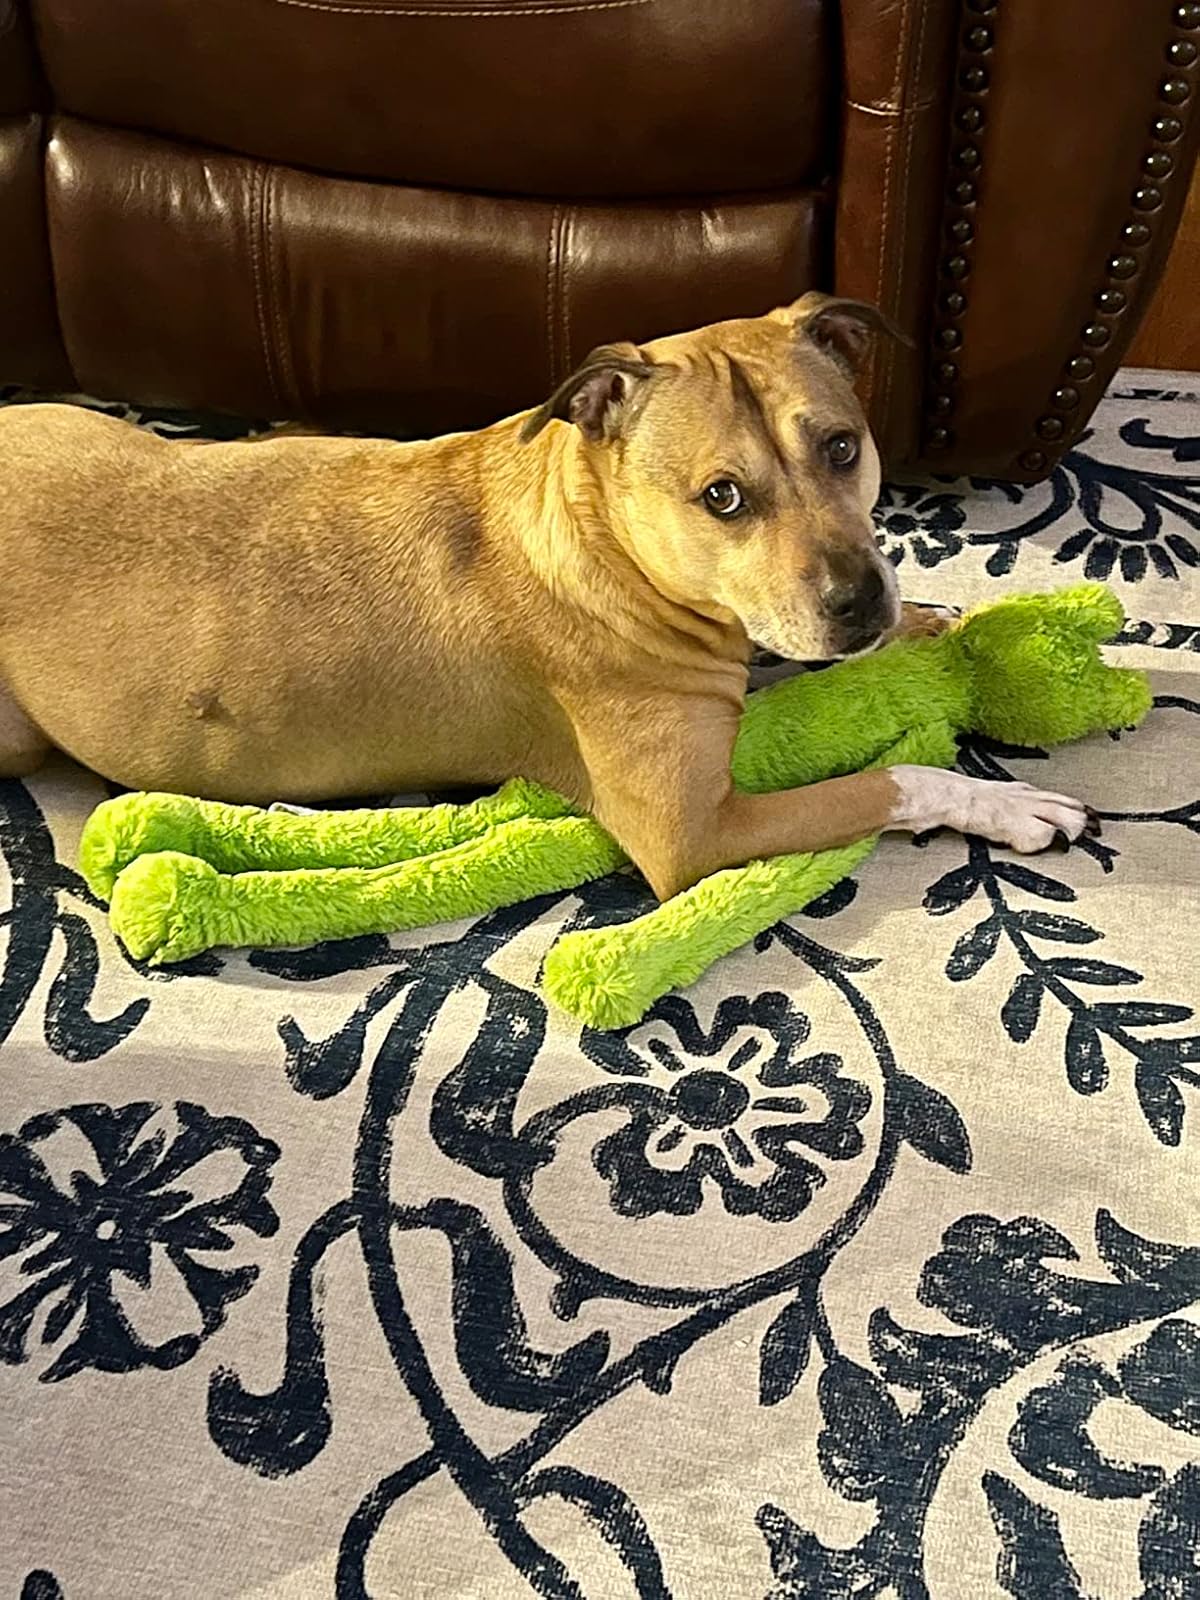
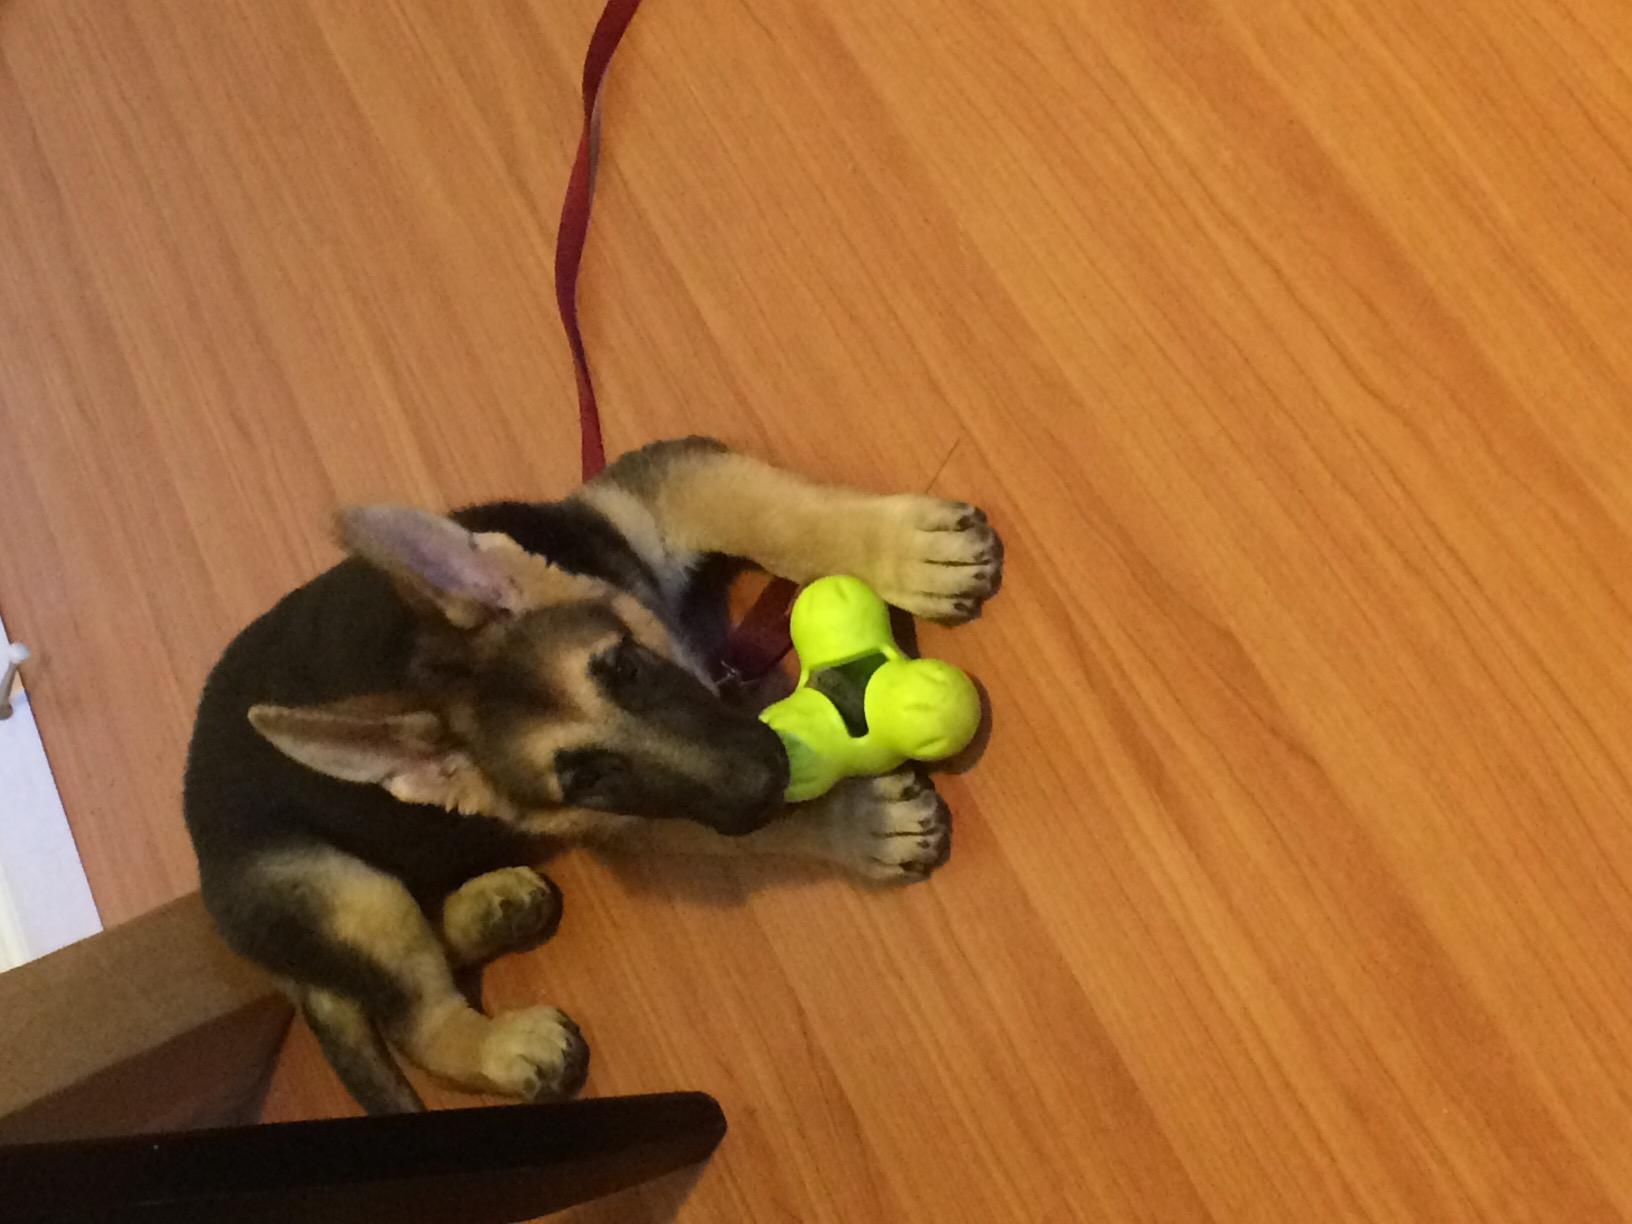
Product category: items_toy
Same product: no